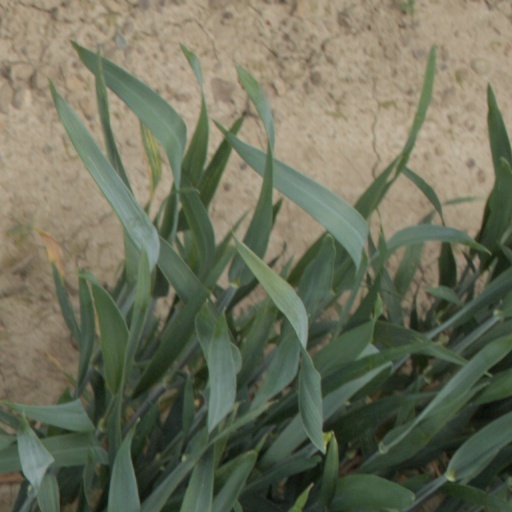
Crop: wheat